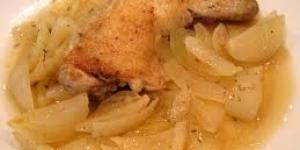
pollo encebollado